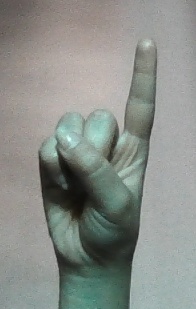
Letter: bb